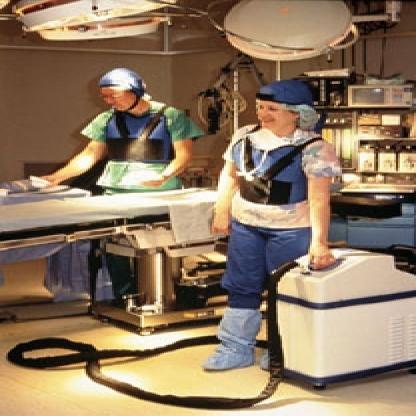
Scene: Indoor